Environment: real
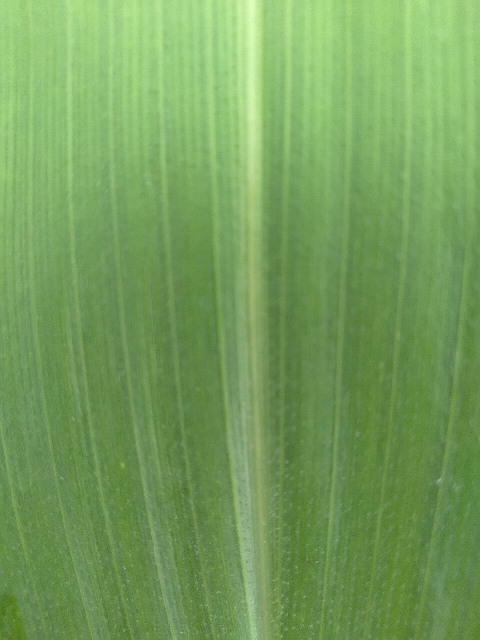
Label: healthy